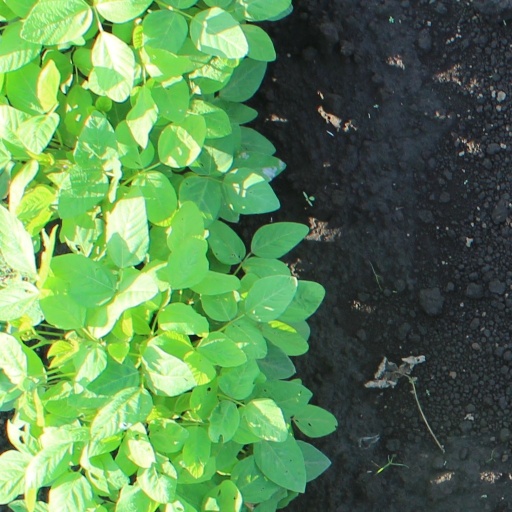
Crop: soybean